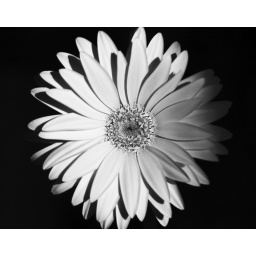
Messing around with some black and white flowers for a friend.